Economy of Canada

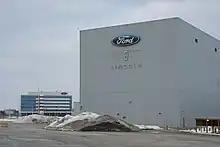
Ford's Oakville Assembly in the Greater Toronto Area. Central Canada is home to several auto factories of the major American and Japanese automakers.

The general pattern of development for wealthy nations was a transition from a raw material production-based economy to a manufacturing-based economy and then to a service-based economy. At its World War II peak in 1944, Canada's manufacturing sector accounted for 29% of GDP, declining to 10.37% in 2017. Canada has not suffered as greatly as most other rich, industrialized nations from the pains of the relative decline in the importance of manufacturing since the 1960s. A 2009 study by Statistics Canada also found that, while manufacturing declined as a relative percentage of GDP from 24.3% in the 1960s to 15.6% in 2005, manufacturing volumes between 1961 and 2005 kept pace with the overall growth in the volume index of GDP. Manufacturing in Canada declined significantly during the Great Recession. As of 2017, manufacturing accounts for 10% of Canada's GDP, a relative decline of more than 5% of GDP since 2005.